Demographics of Liverpool

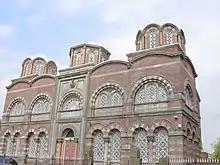
Greek Orthodox Church of St Nicholas, Toxteth

The Liverpool Greek community dates back over 180 years, and a group named the Liverpool Greek Society was established in 1996. The first large wave of Greeks to the city occurred in 1821 after massacres of Greeks by Turkish invaders on the island of Chios. Significant numbers also came to work for the Ralli Brothers, who recruited 40,000 Greeks in cities worldwide including New York City, Geneva and Liverpool. The Greek Orthodox Church of St Nicholas in Toxteth was built in 1870 and serves the local Greek community. There are estimated to be 2,500 Greek Cypriots in the Merseyside area, whilst 3,000 Greeks are estimated to live to the west of the River Mersey in the Wirral area, Chester and North Wales.